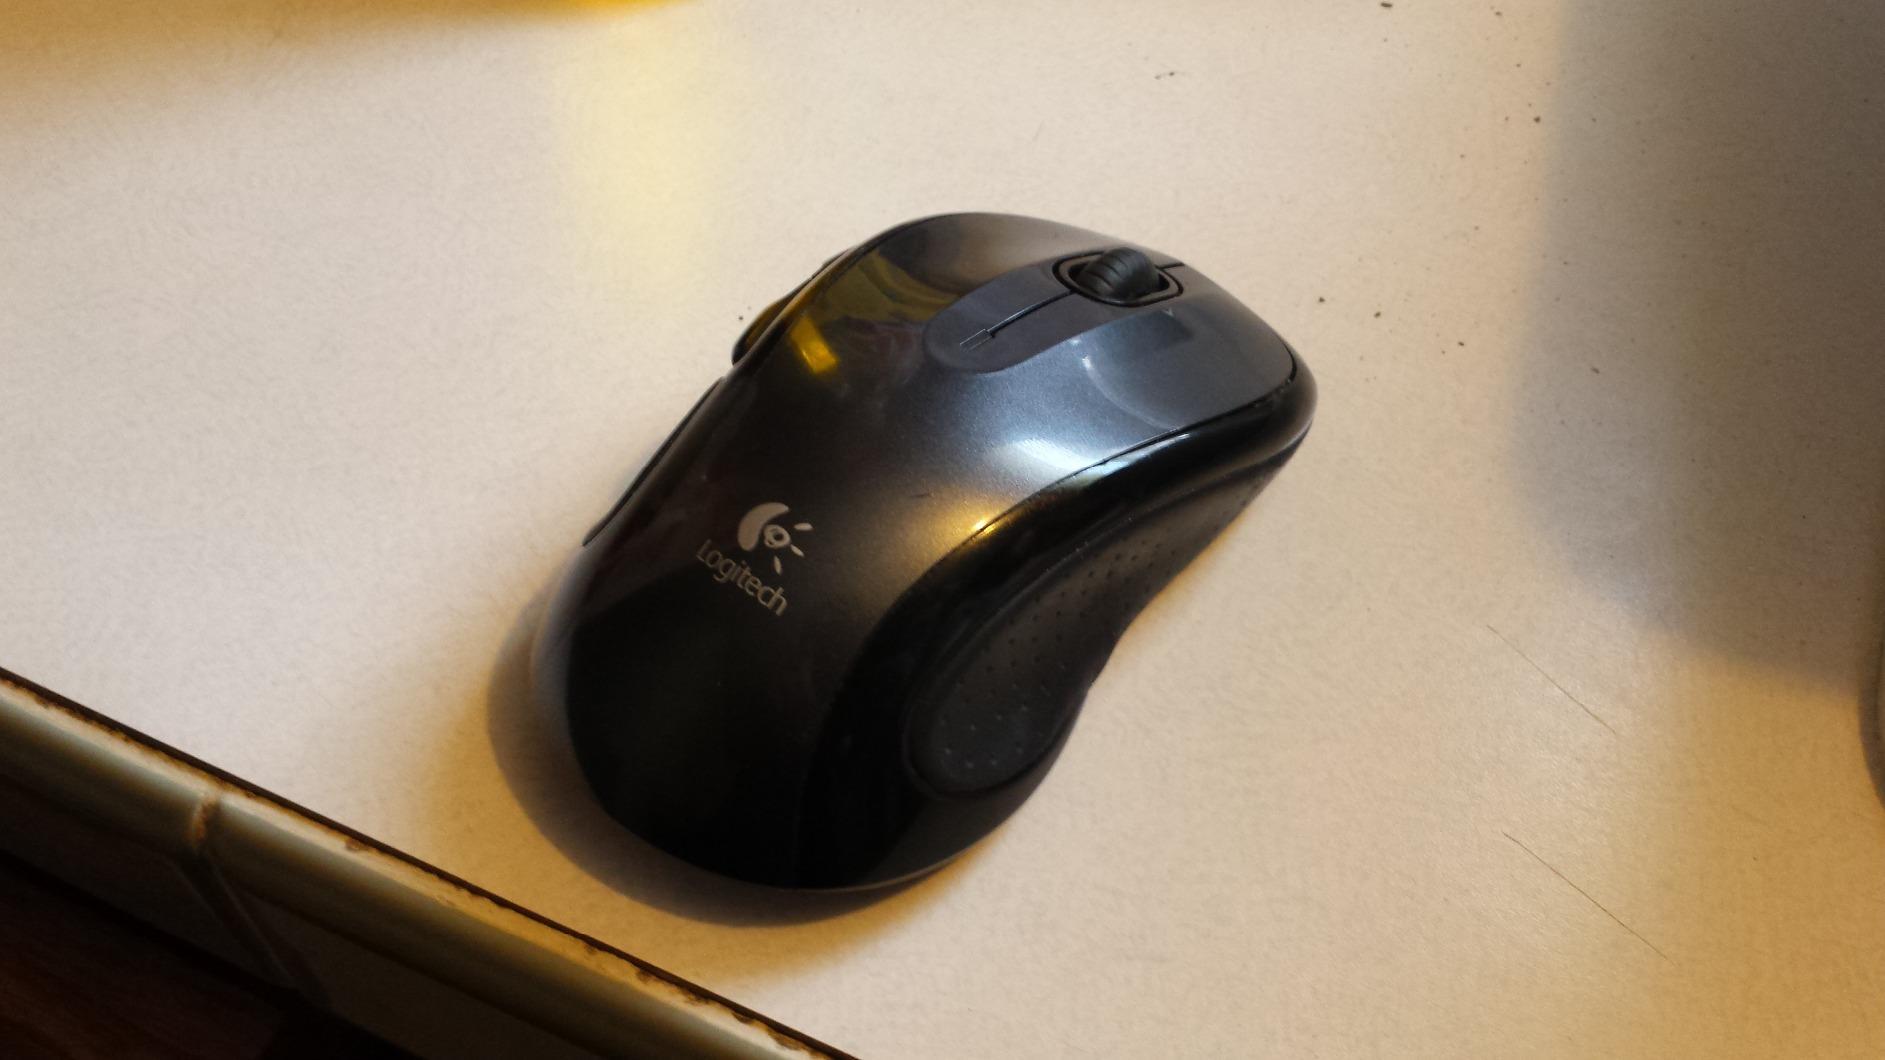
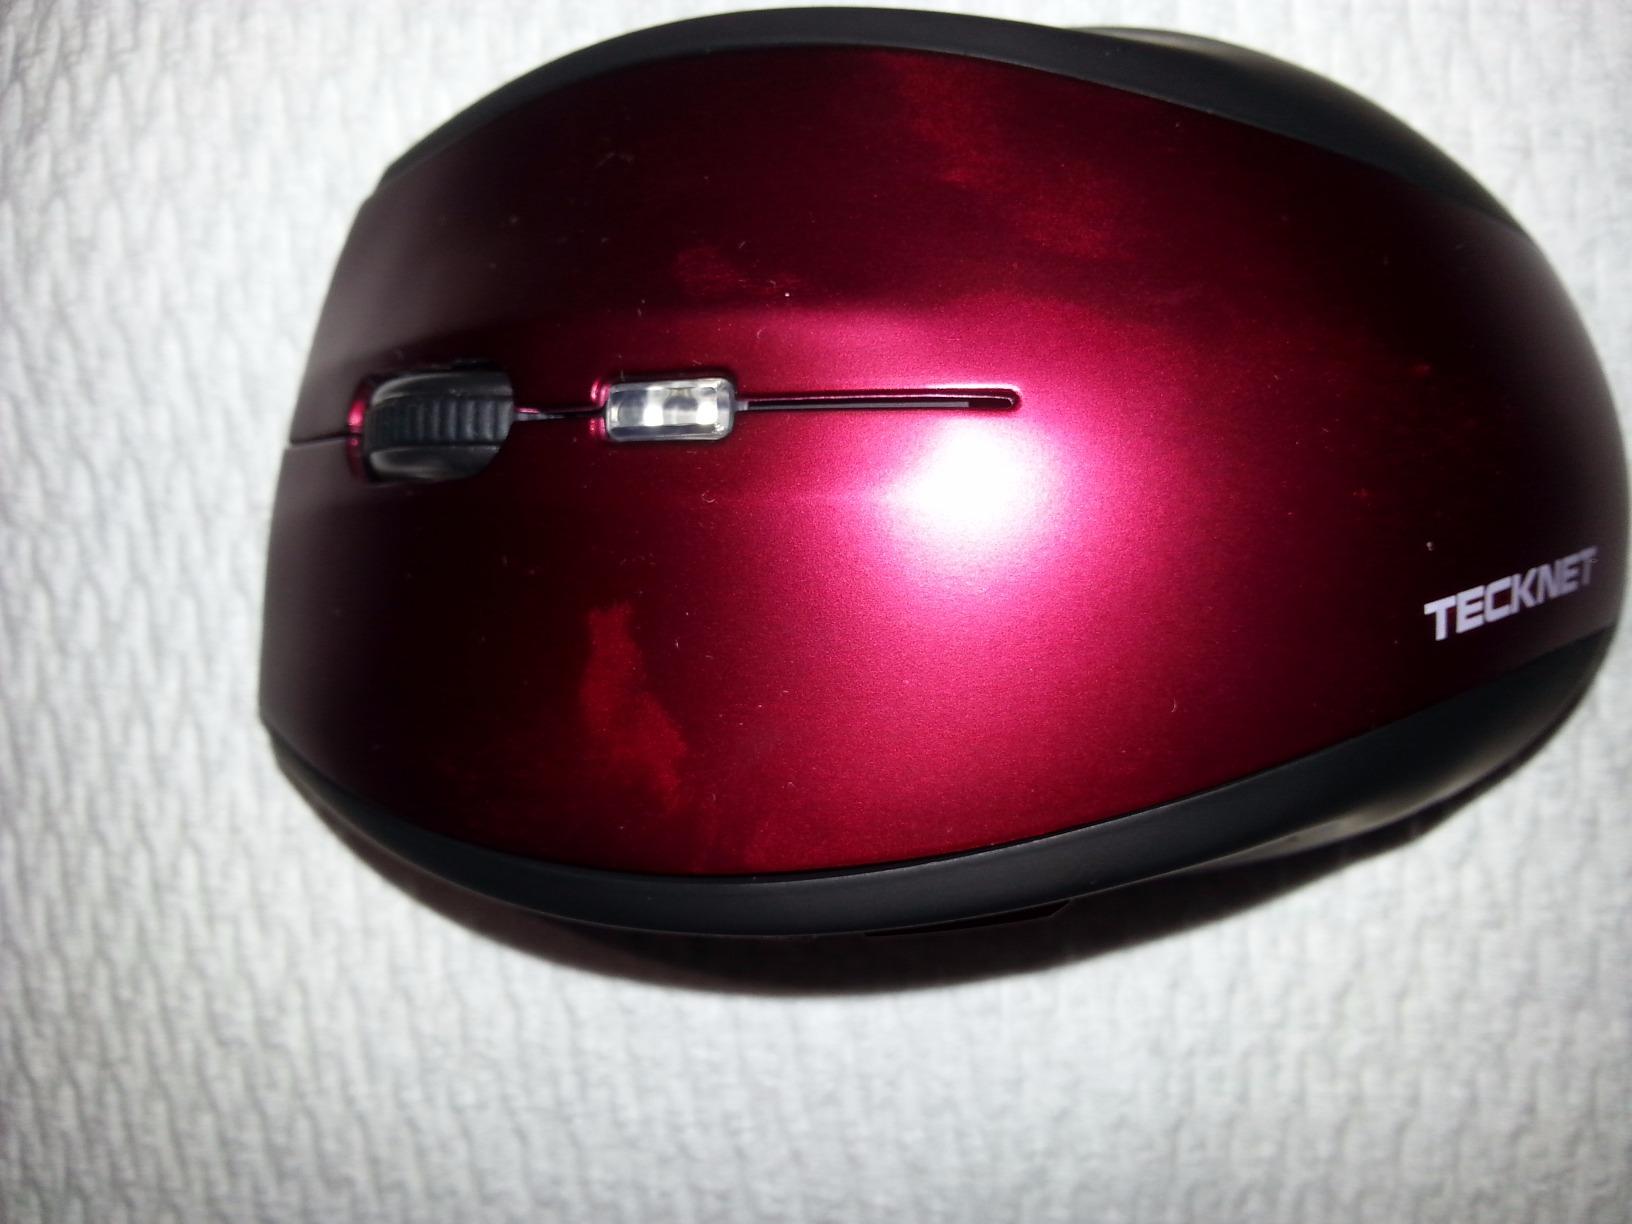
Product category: mouse
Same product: no